Quarter seam

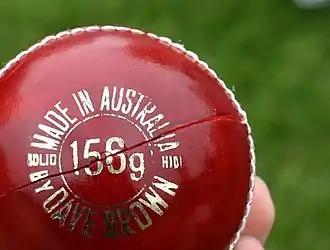
Quarter seam shown at right angles to main, stitched seam

The quarter seam is a small join which runs around a cricket ball at 90 degrees to the main seam. Unlike the main seam, the quarter seam has no stitching and is not raised above the surface of the ball. It is produced during the manufacturing process by the boundary between two pieces of leather forming each half of the ball.